Academic regalia of Columbia University

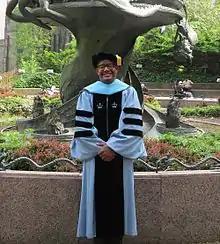
A Columbia Doctor of Education in modern doctoral regalia

Columbia Bachelor's and Master's gowns are slate blue, with two black tabs sewn into the yoke seam on either side of the gown with crowns embroidered onto them. This is due to the intricacy of the design of the crown, which needed to be embroidered onto a separate piece of fabric first. Master's gowns are differentiated from Bachelor's gowns by their oblong sleeves, which open at the wrists. Doctoral gowns have facings of black velvet, with three black velvet chevrons on each sleeve; their crowns are embroidered directly onto the facing. The velvet chevrons were formerly colored to indicate the wearer's degree.